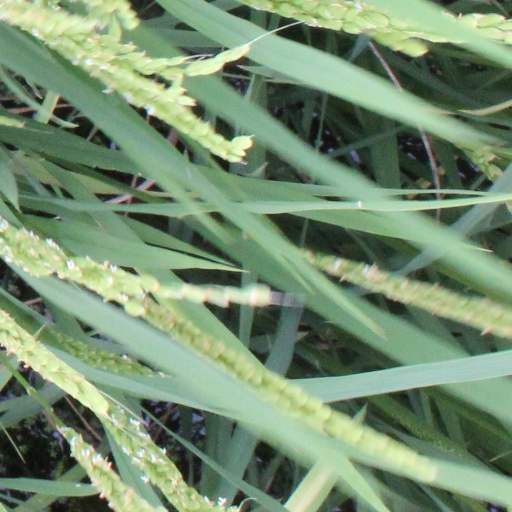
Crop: rice